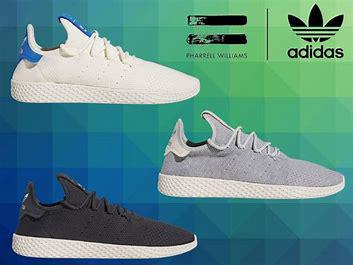
Brand: Adidas
Model: Pharrell Williams Tennis HU